2022 Bass Pro Shops Night Race

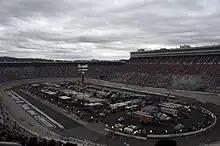
Bristol Motor Speedway, the track where the race was held.

The Bristol Motor Speedway, formerly known as Bristol International Raceway and Bristol Raceway, is a NASCAR short track venue located in Bristol, Tennessee. Constructed in 1960, it held its first NASCAR race on July 30, 1961. Despite its short length, Bristol is among the most popular tracks on the NASCAR schedule because of its distinct features, which include extraordinarily steep banking, an all concrete surface, two pit roads, and stadium-like seating. It has also been named one of the loudest NASCAR tracks.